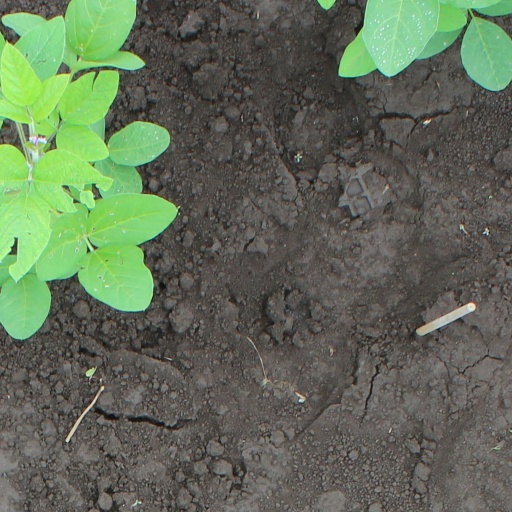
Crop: soybean